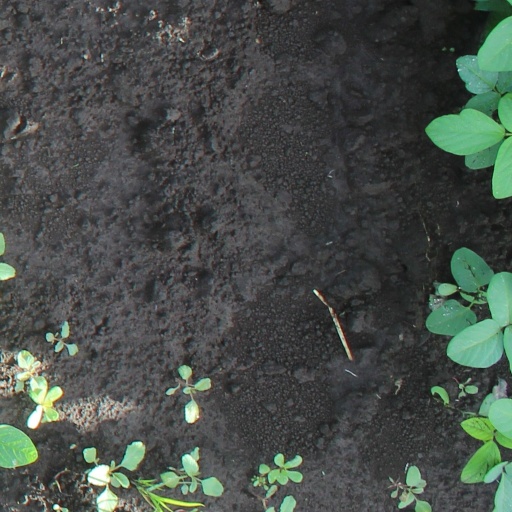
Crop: soybean